Footloose (musical)

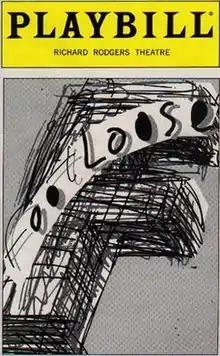
Playbill cover

Footloose is a 1998 musical based on the 1984 film of the same name. The music is by Tom Snow (among others), the lyrics by Dean Pitchford (with additional lyrics by Kenny Loggins), and the book by Pitchford and Walter Bobbie.